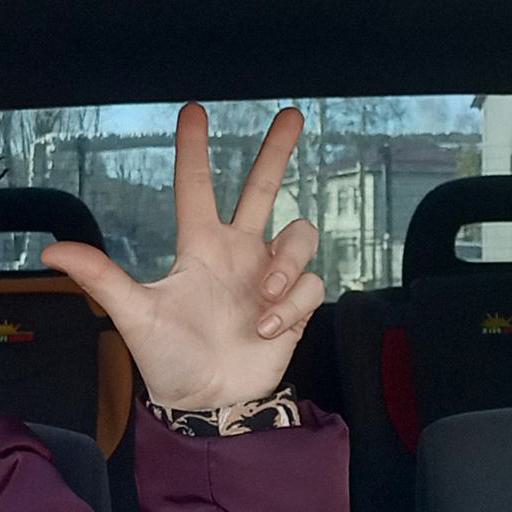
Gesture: three2